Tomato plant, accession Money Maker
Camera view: tilt-top (135 deg); turntable rotation: 300 degrees
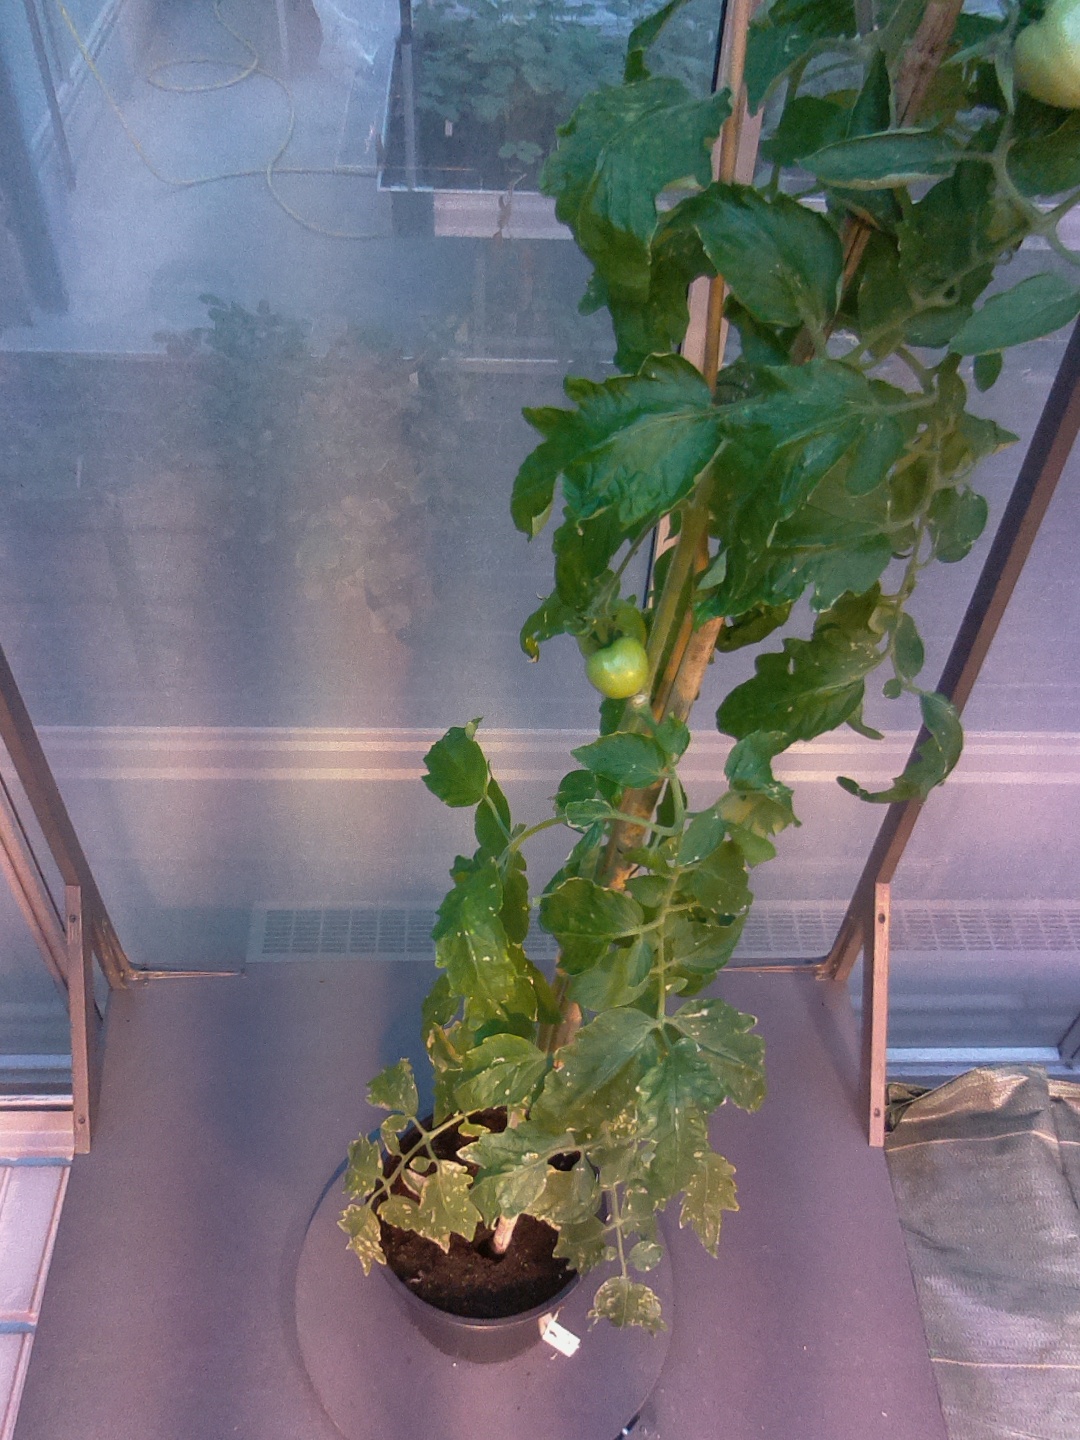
BBCH growth stage 75: 50%-60% of final fruit size